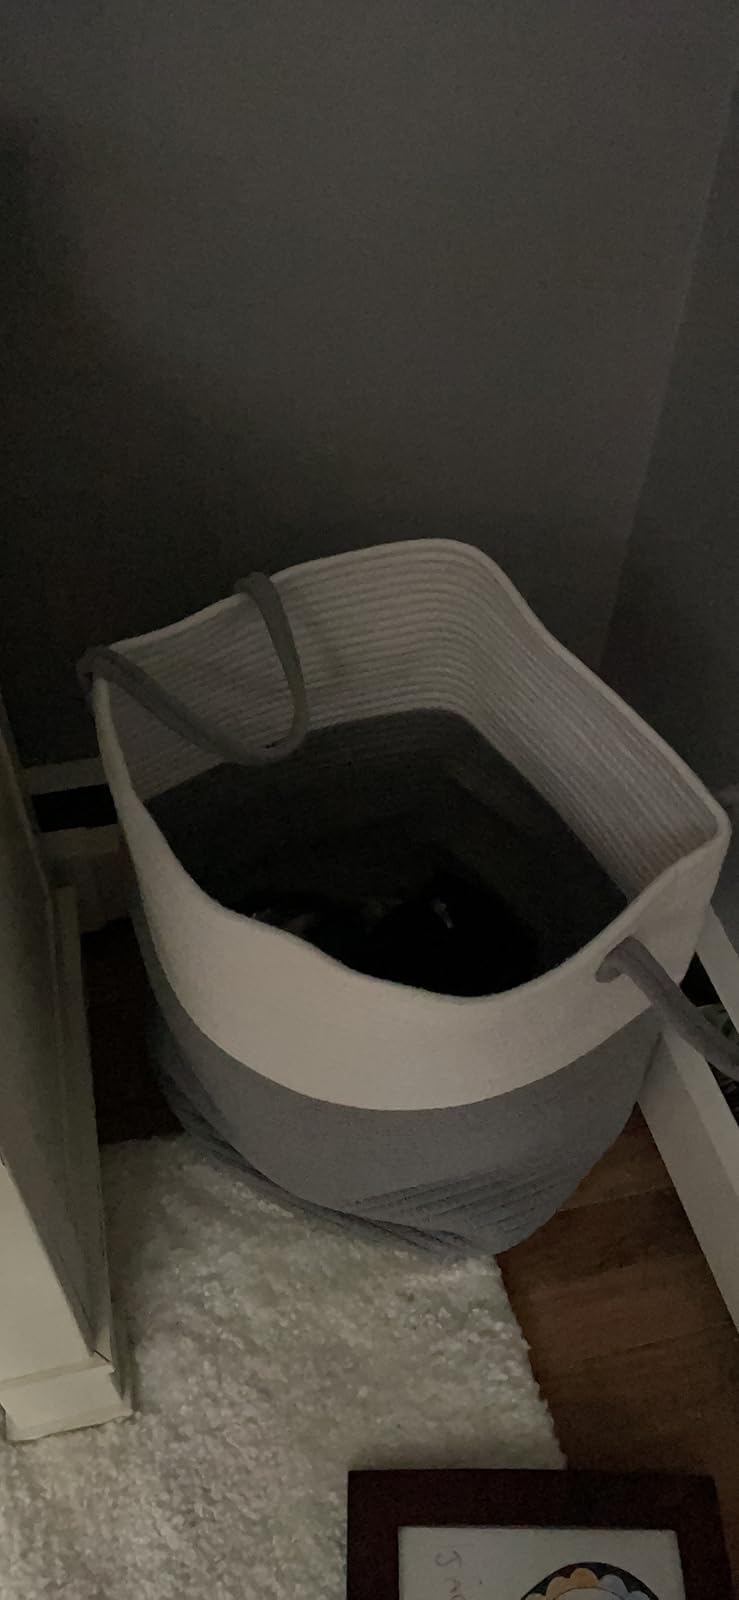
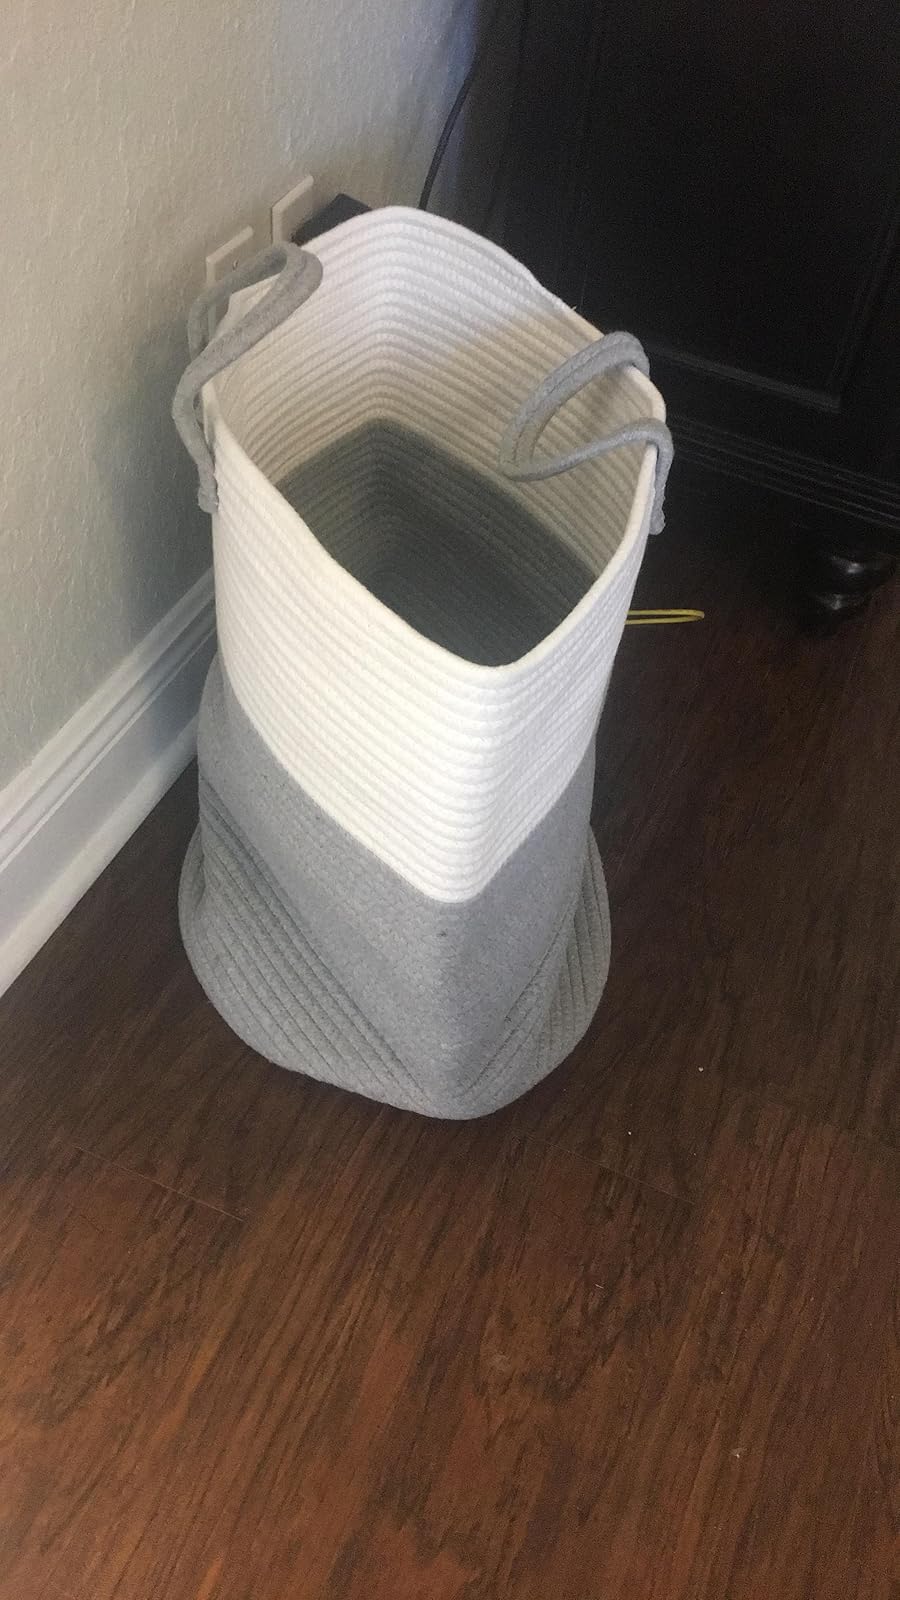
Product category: items_hamper
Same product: yes